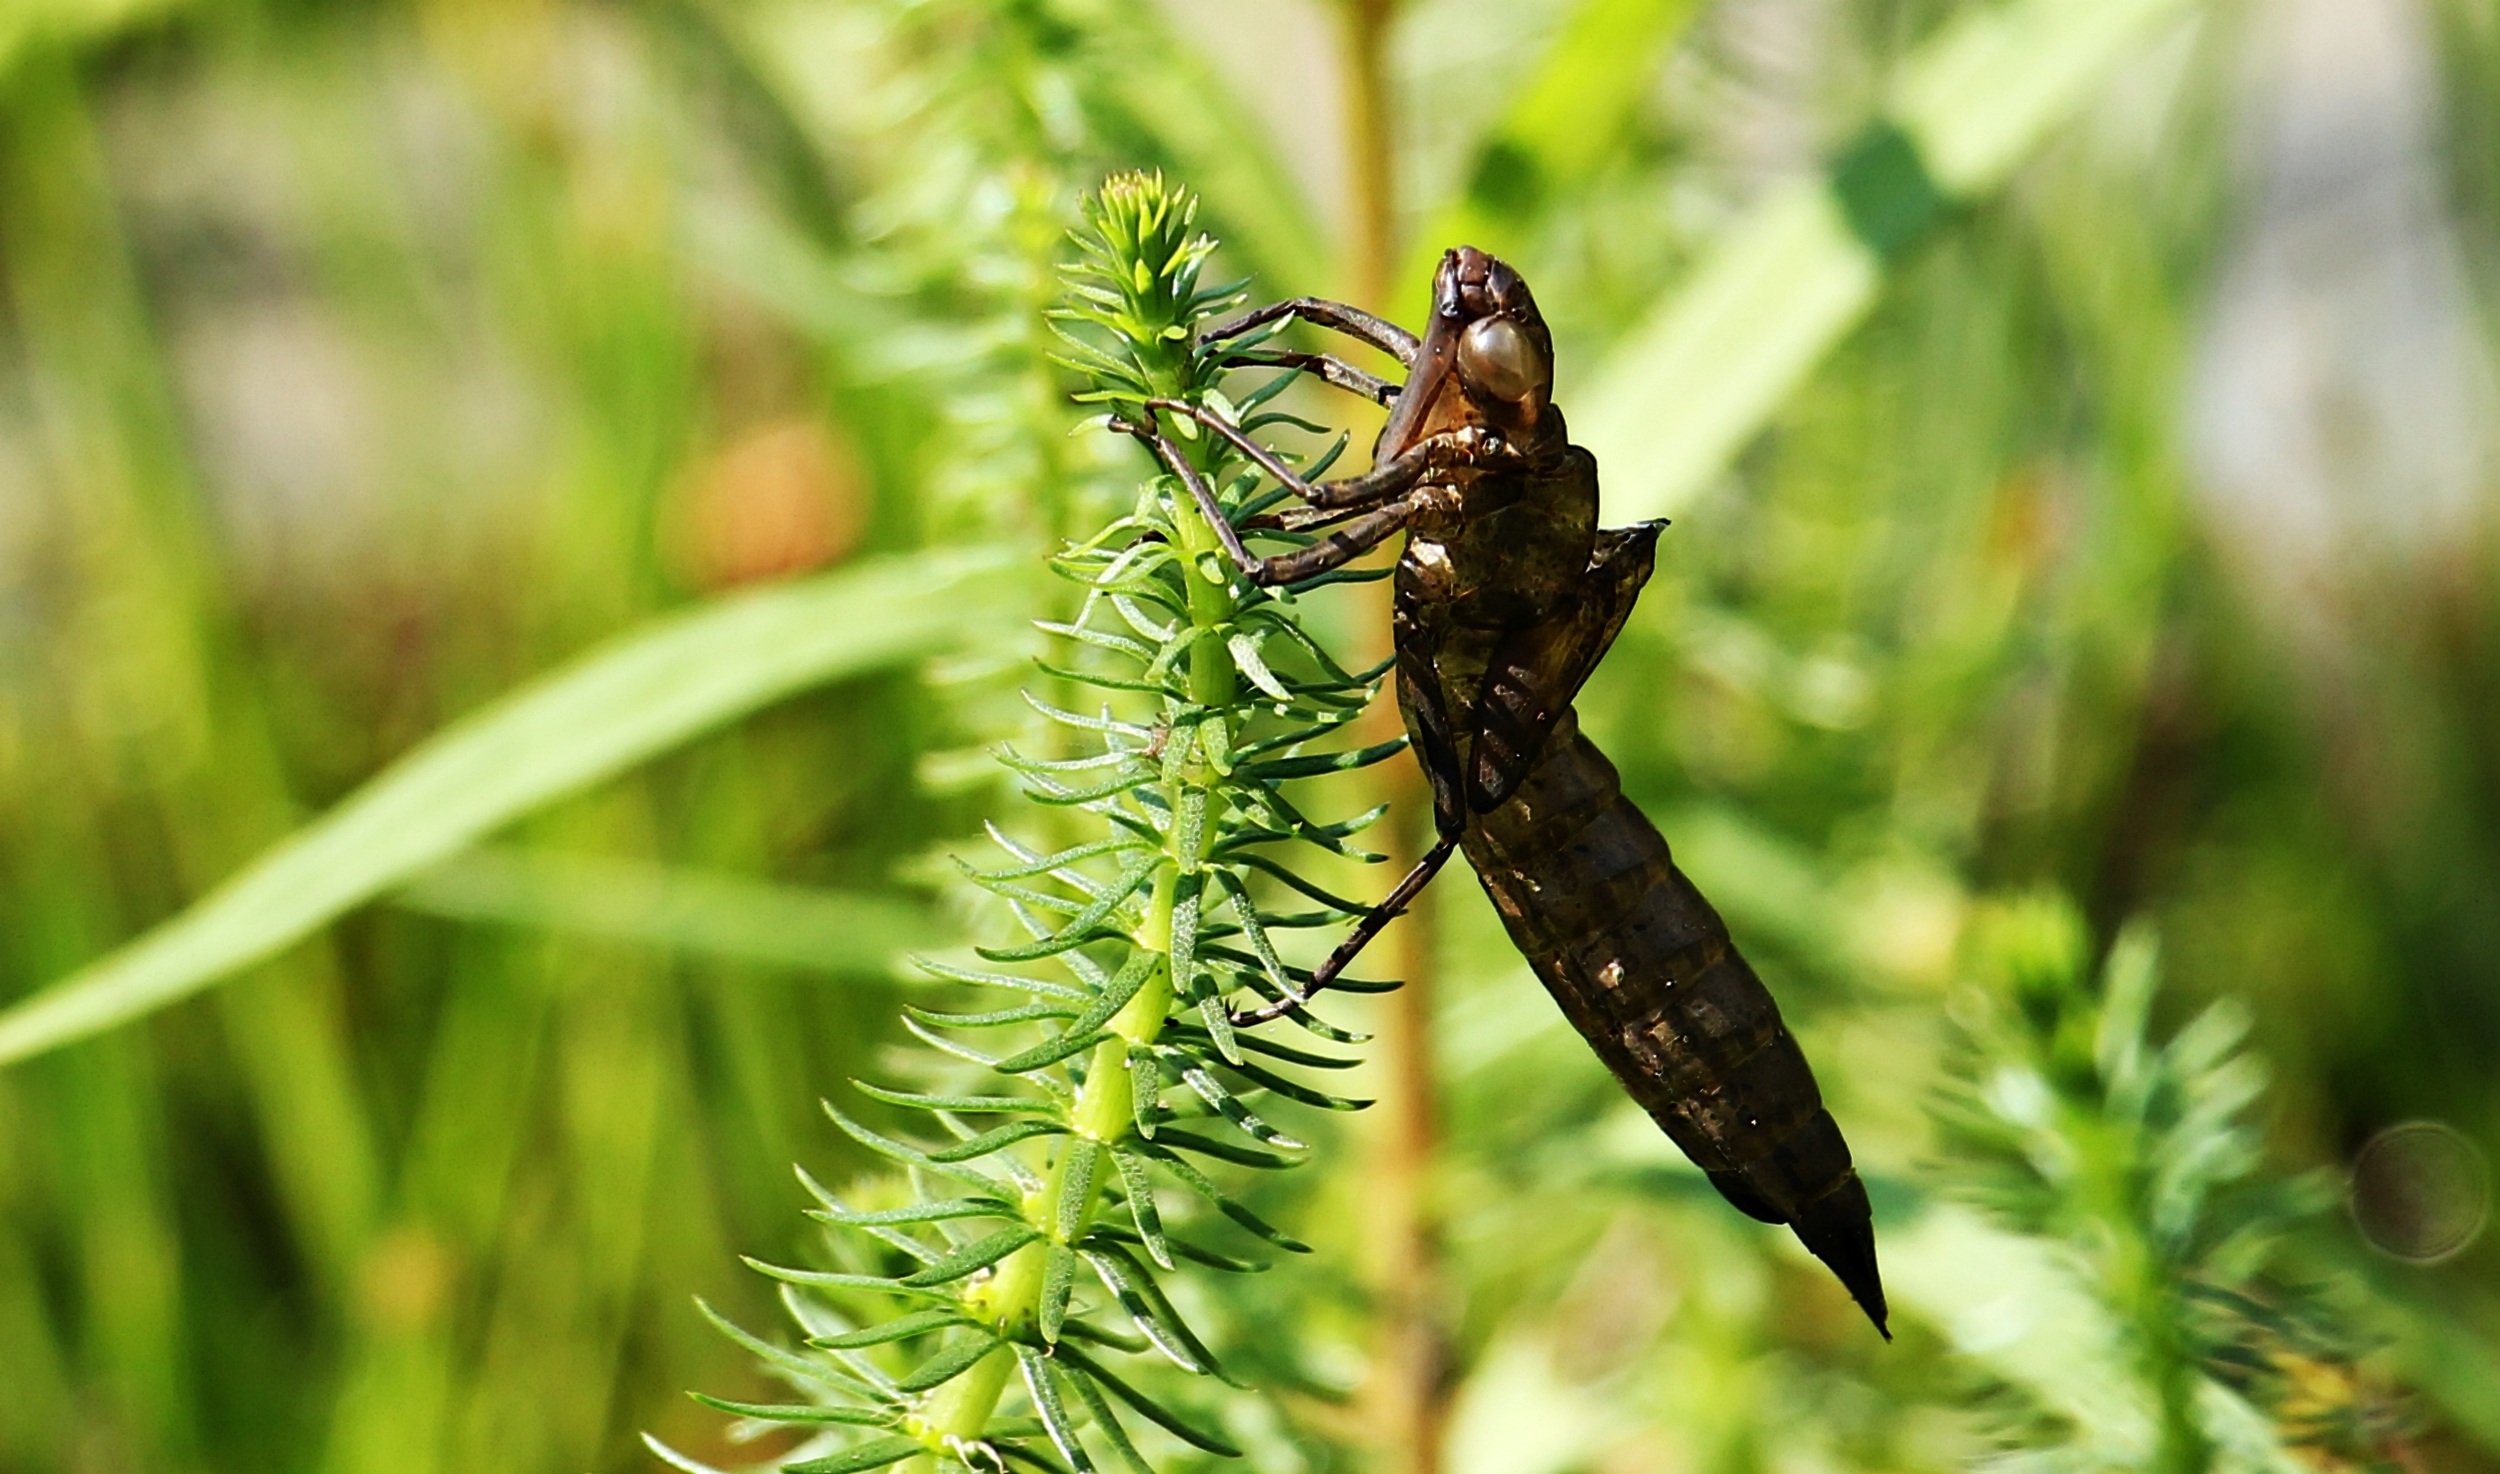
water, nature, grass, flower, animal, pond, wildlife, green, insect, botany, close, flora, fauna, invertebrate, close up, dragonfly, wildlife photography, macro photography, arthropod, cocoon, pond plant, biotope, dragonfly cocoon, dragonfly in the cocoon, biotope plant